Medieval Town of Toruń

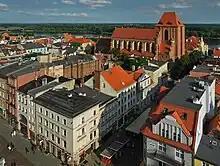
Medieval Town of Toruń, view from the Old Town City Hall

The World Heritage Committee passed it as a World Heritage Site on the basis of criteria (ii – "exhibits an important interchange of human values, over a span of time, or within a cultural area of the world, on developments in architecture or technology, monumental arts, town-planning, or landscape design") and (iv – "is an outstanding example of a type of building, Architectural, or Technological ensemble or landscape which illustrates a significant stage in human history"). It noted that Toruń represents a valuable example of "a small historic trading city that preserves to a remarkable extent its original street pattern and outstanding early buildings, and which provides an exceptionally complete picture of the medieval way of life". The spatial layout of Toruń has remained mostly unchanged since the Middle Ages and thus constitutes a valuable source for the urban history of medieval Europe.